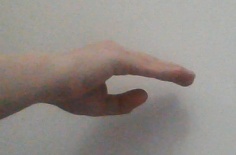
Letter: jeem